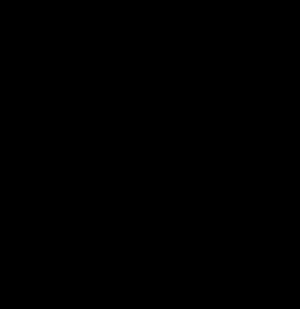
Les composés organiques sont les composés dont un des éléments chimiques constitutifs est le carbone, à quelques exceptions près. Ces composés peuvent être d’origine naturelle ou produits par synthèse.